Hemu

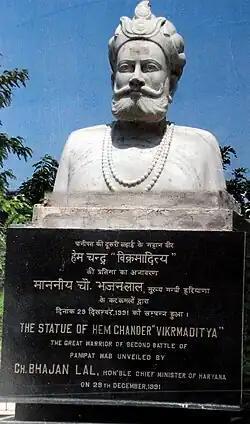
A statue of Hemu at Panipat in modern Haryana

After taking control of Delhi, Hemu claimed royal status. He assumed the title of Vikramaditya (or "Bikramjit"), an appellation used by several Hindu kings in India's ancient past. What this signifies is, however, a subject of speculation among historians.